American Bank Note Company Printing Plant

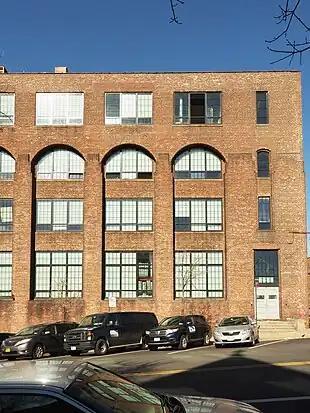
Detail of the easternmost three bays of the Lafayette elevation, showing three original stories and fourth story added in 1925.

The Lafayette wing is a tall but narrow building which originally contained offices and workrooms for plate preparation; the façade runs the full length of the Lafayette Avenue frontage, almost . In the center of the block is a nine story tower. As Lafayette Avenue slopes down to the west, the left-most portion of the building exposes several basement levels to the façade. The exterior is brick, with a structural framework of steel, allowing for wide unbroken arches filled with glass. It was originally constructed as three stories, three bays deep, with large windows topped by arches on the third story. The use of round arches and recessed brick spandrels were common in New York City industrial architecture of the late 19th century, evoking the German Rundbogenstil style of the 1830s and 1840s. Although the building used modern incandescent and arc lighting, the large windows also allowed daylight, necessary for visual inspection of detailed color printing work, to flood into the building. The steel framework allowed three times the window area as would have been possible in an all-brick structure.